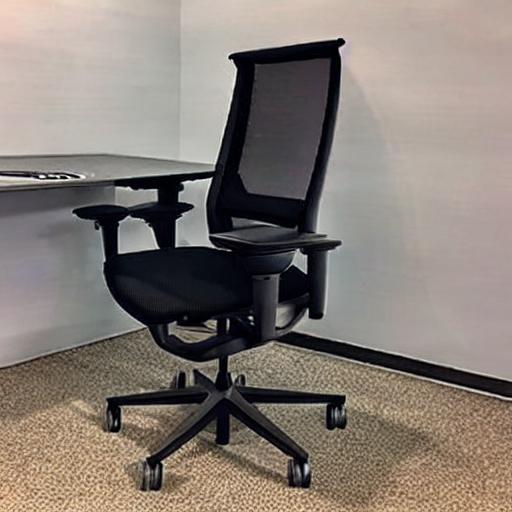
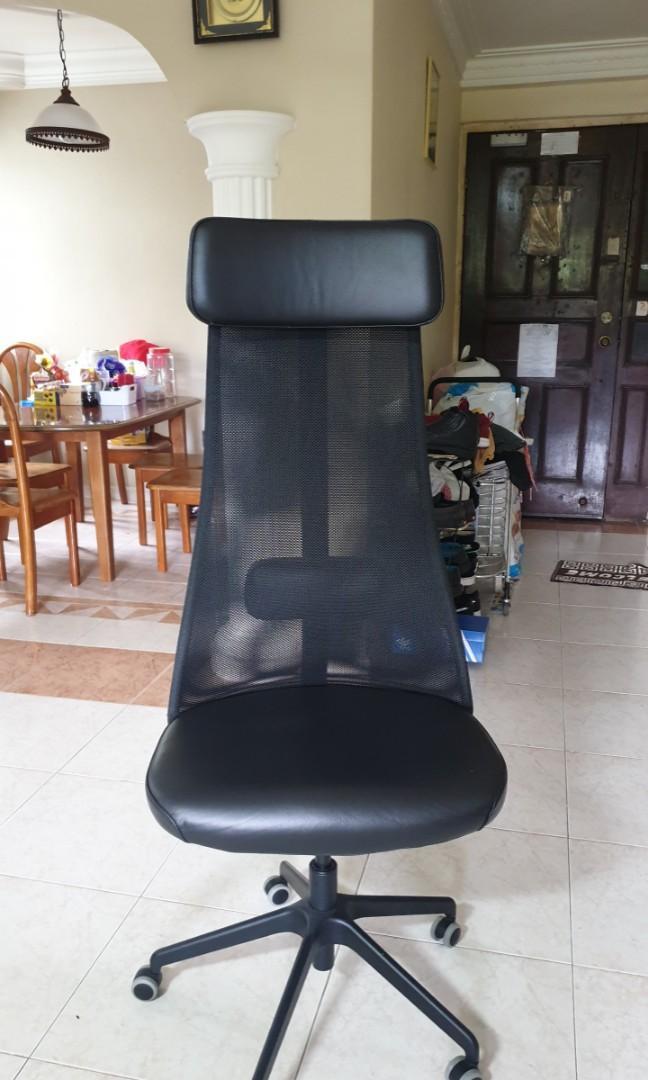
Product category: items_chair
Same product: no